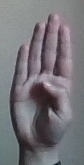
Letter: kaaf